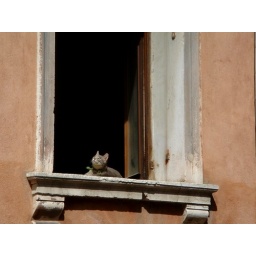
cat in window